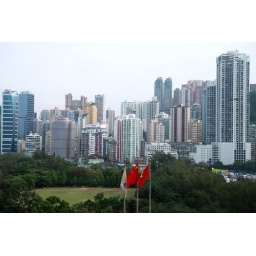
Viking Garden, the building in the middle of the photo in red and green is where our flat in HK is located.